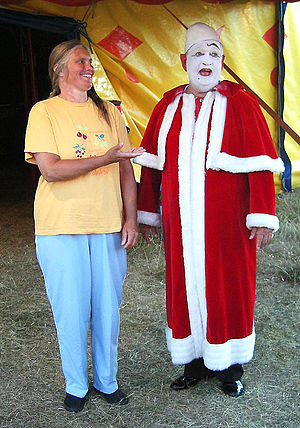
Inge-Lise Wagner
Inge-Lise Wagner sammen med cirkusdirektør og klovn Søren Arli (Cirkus Arli, Rågeleje 16-07-2006)
Cirkuspræsten Inge-Lise Wagner sammen med cirkusdirektør og klovn Søren Arli (Rågeleje, Danmark, 16-07-2006)
"Inge-Lise Wagner er en dansk præst, der i 1980 blev først hjælpepræst og i 1982 sognepræst i Rær-Hansted-Vigsø-Klitmøller Sogne, Hanstholm. I 1988 blev hun fyret under stor medieopmærksomhed, på grund af uenighed med menighedsrådene i Hansted-Klitmøller og Ræhr-Vigsø pastorater. Forinder var der ført to provesteretssager, hvor den sidste endte med en bøde for en kontroversiel prædiken, hvori Inge-Lise Wagner blandt andet havde kaldt politiet for ""uniformerede mordere"". Det medførte den strengest mulige straf fra kirkeministeriet, en bøde på en halv månedsløn, på daværende tidspunkt omkring 8000 kroner. Senere blev hun afskediget på grund af samarbejdsvanskeligheder.